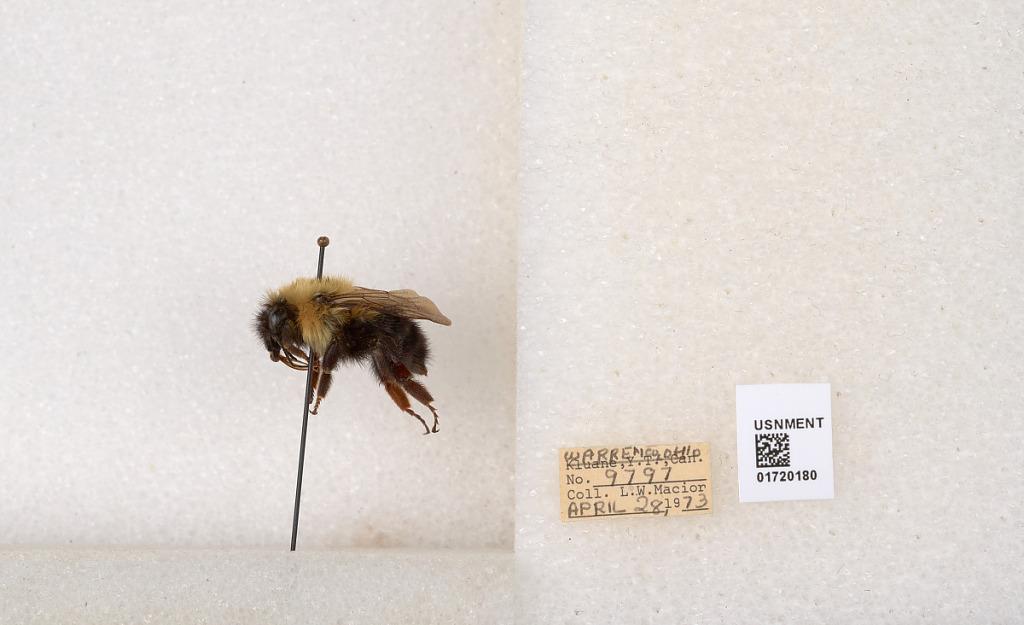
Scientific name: Bombus bimaculatus Cresson
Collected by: L. Macior
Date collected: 1973-4-28
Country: United States
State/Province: Ohio
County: Warren
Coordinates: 39.4276, -84.1668